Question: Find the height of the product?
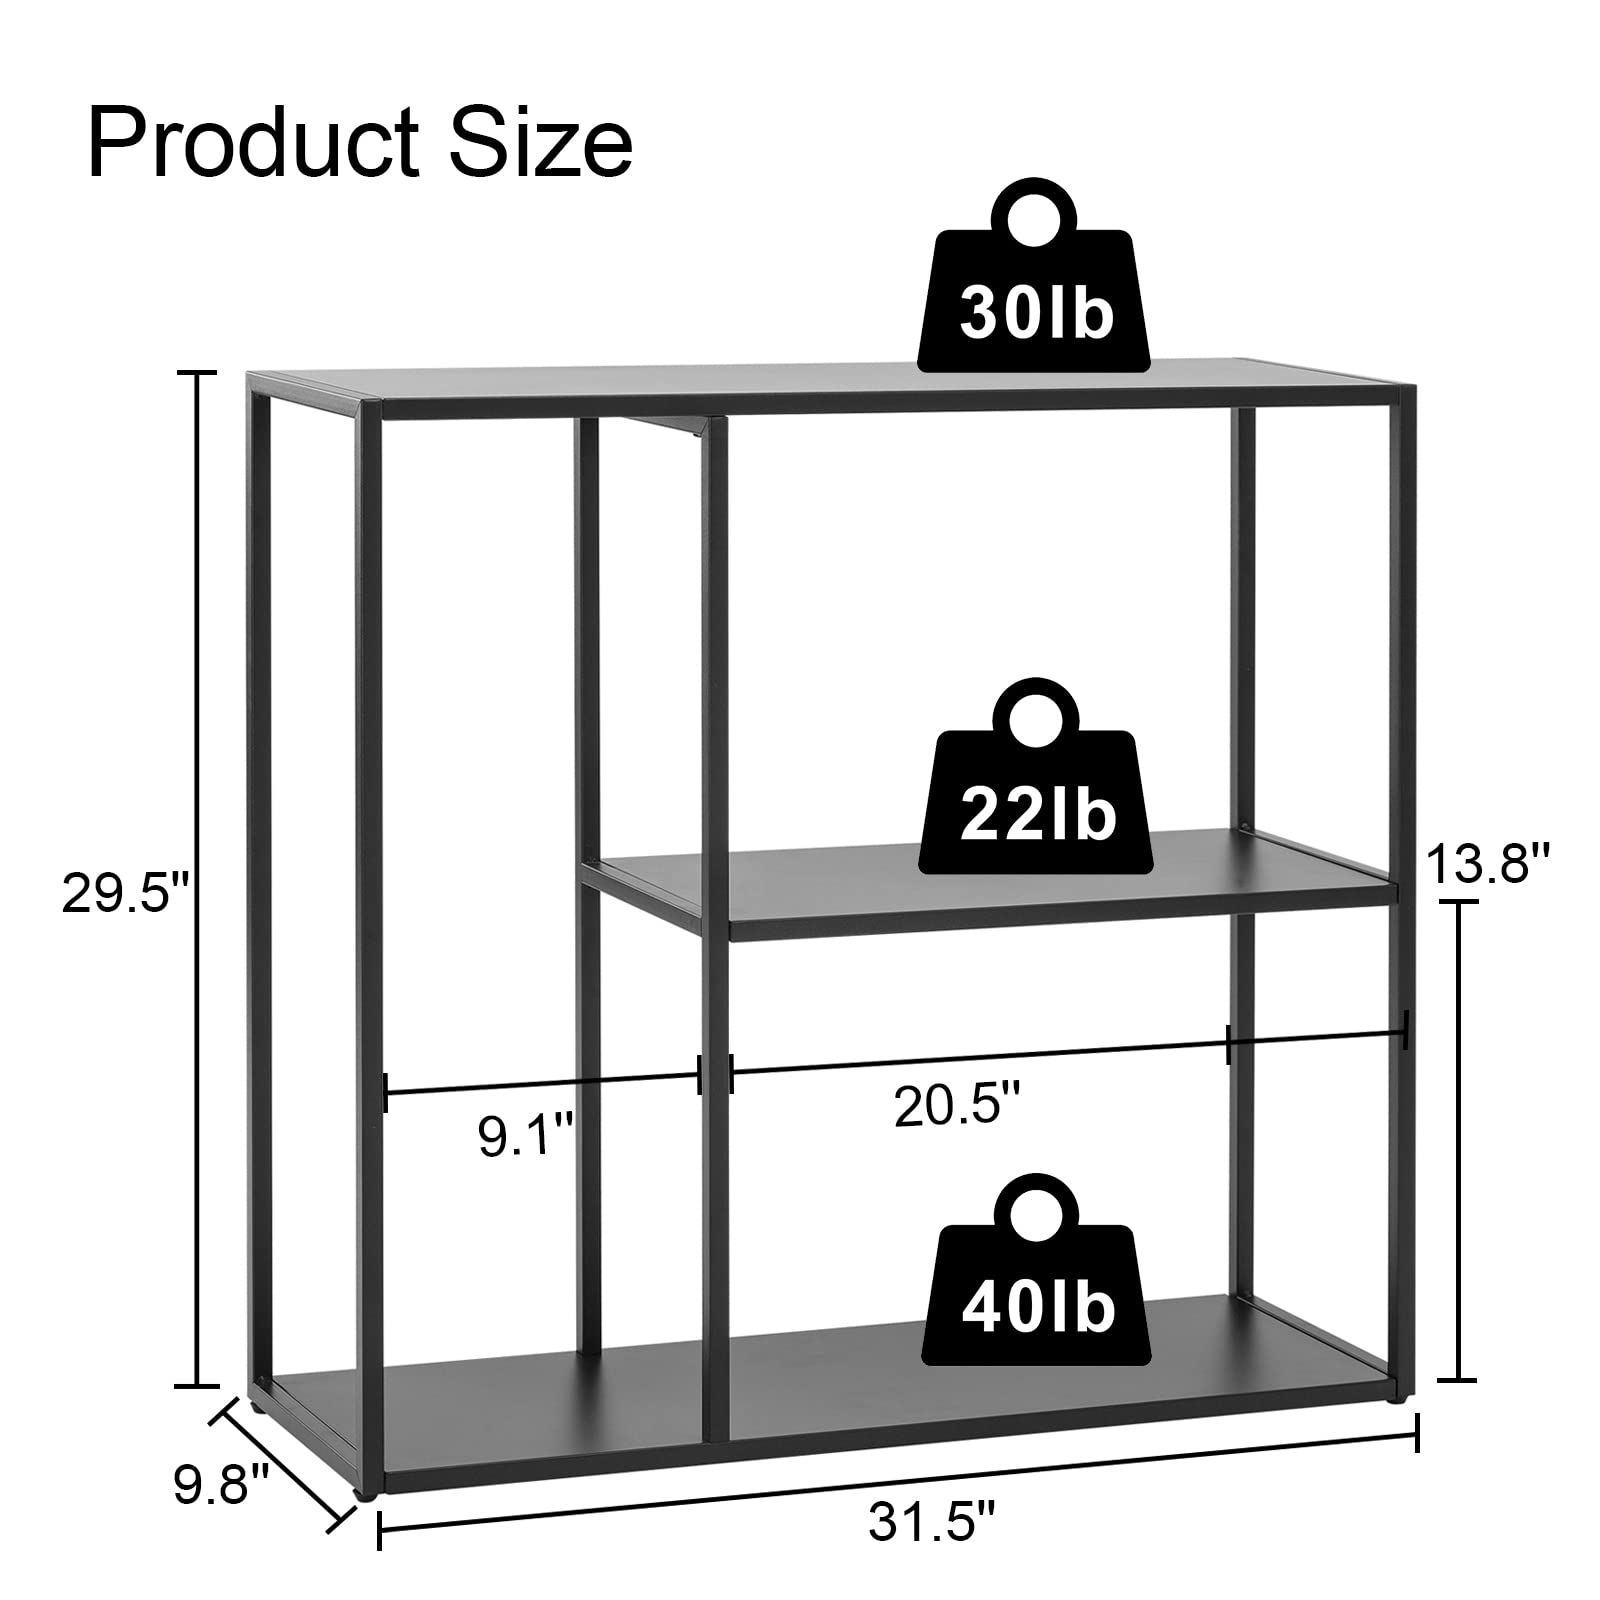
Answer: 29.5 inch